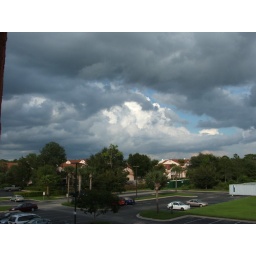
Angry clouds as seen from the balcony of my room at the Sheraton Safari in Orlando.